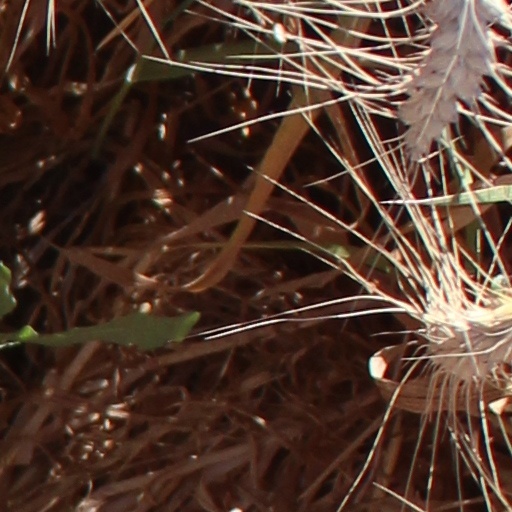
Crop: wheat